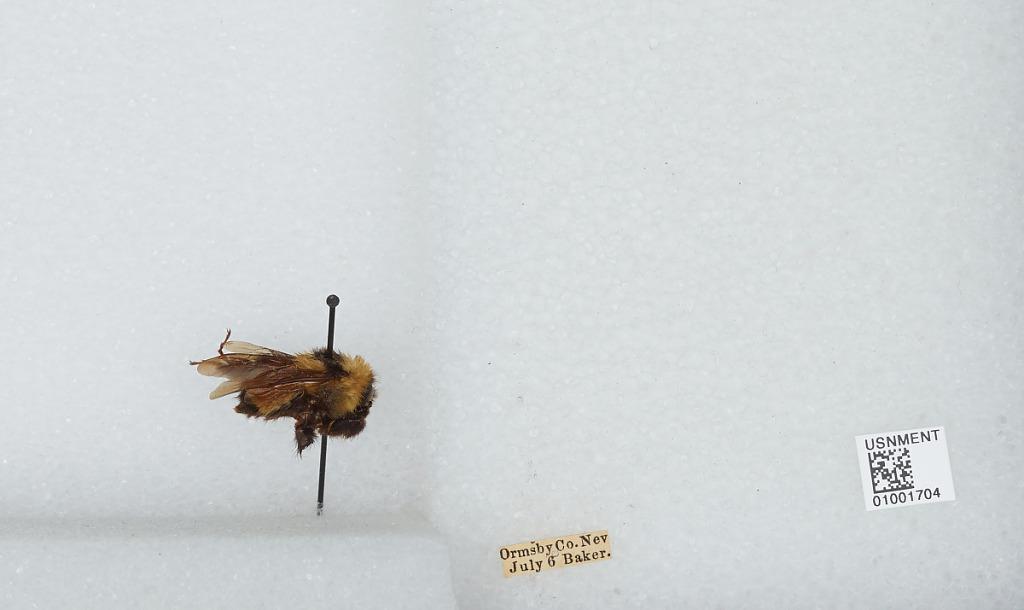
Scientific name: Bombus (Fervidobombus) fervidus fervidus (Fabricius)
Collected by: Baker
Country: United States
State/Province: Nevada
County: Ormsby
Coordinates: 39.1647, -119.776